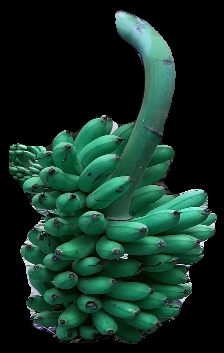
Variety: rasbale
Grade: grade1